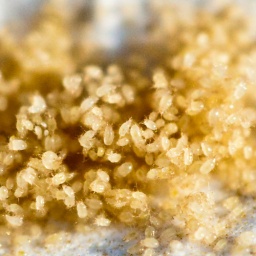
I found a bag of horse feed covered in grain mites.